Transportation in Omaha

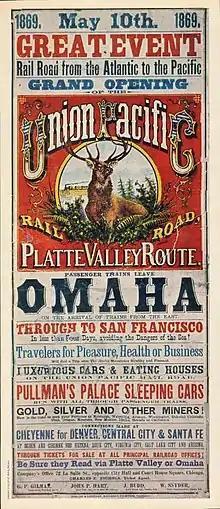
A period Union Pacific poster advertising their route from Omaha.

Omaha was not projected to become a great city or bigger than its neighbor across the Missouri River, Council Bluffs, Iowa. In 1856 a land speculator reported to his East Coast concerns that,